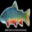
Label: trout